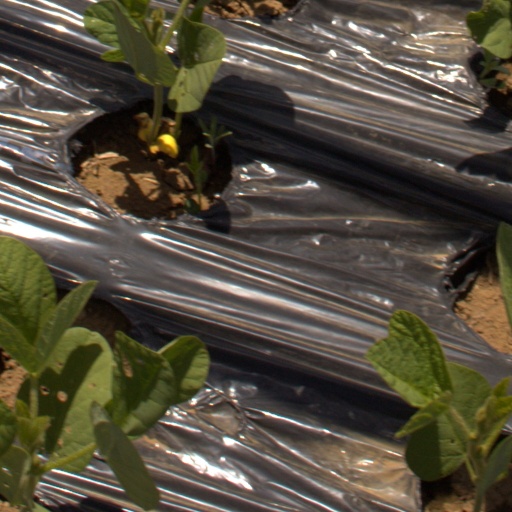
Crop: Jerusalem artichoke